Anchor handling tug supply vessel

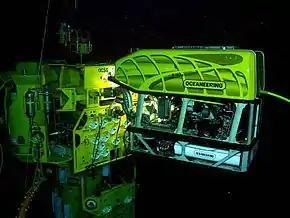
ROV at work in an underwater oil and gas field. The ROV is operating a subsea torque spanner tool on a valve on the subsea structure.

Anchor Handling Tug Supply (AHTS) vessels are mainly built to handle anchors for oil rigs, tow them to location, and use them to secure the rigs in place. AHTS vessels sometimes also serve as Emergency Response and Rescue Vessels (ERRVs) and as supply transports.